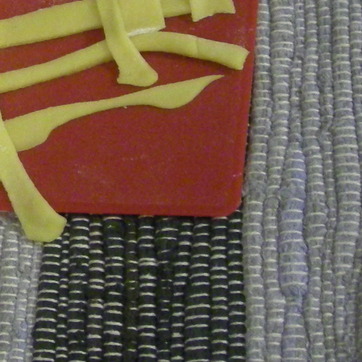
Material: plastic